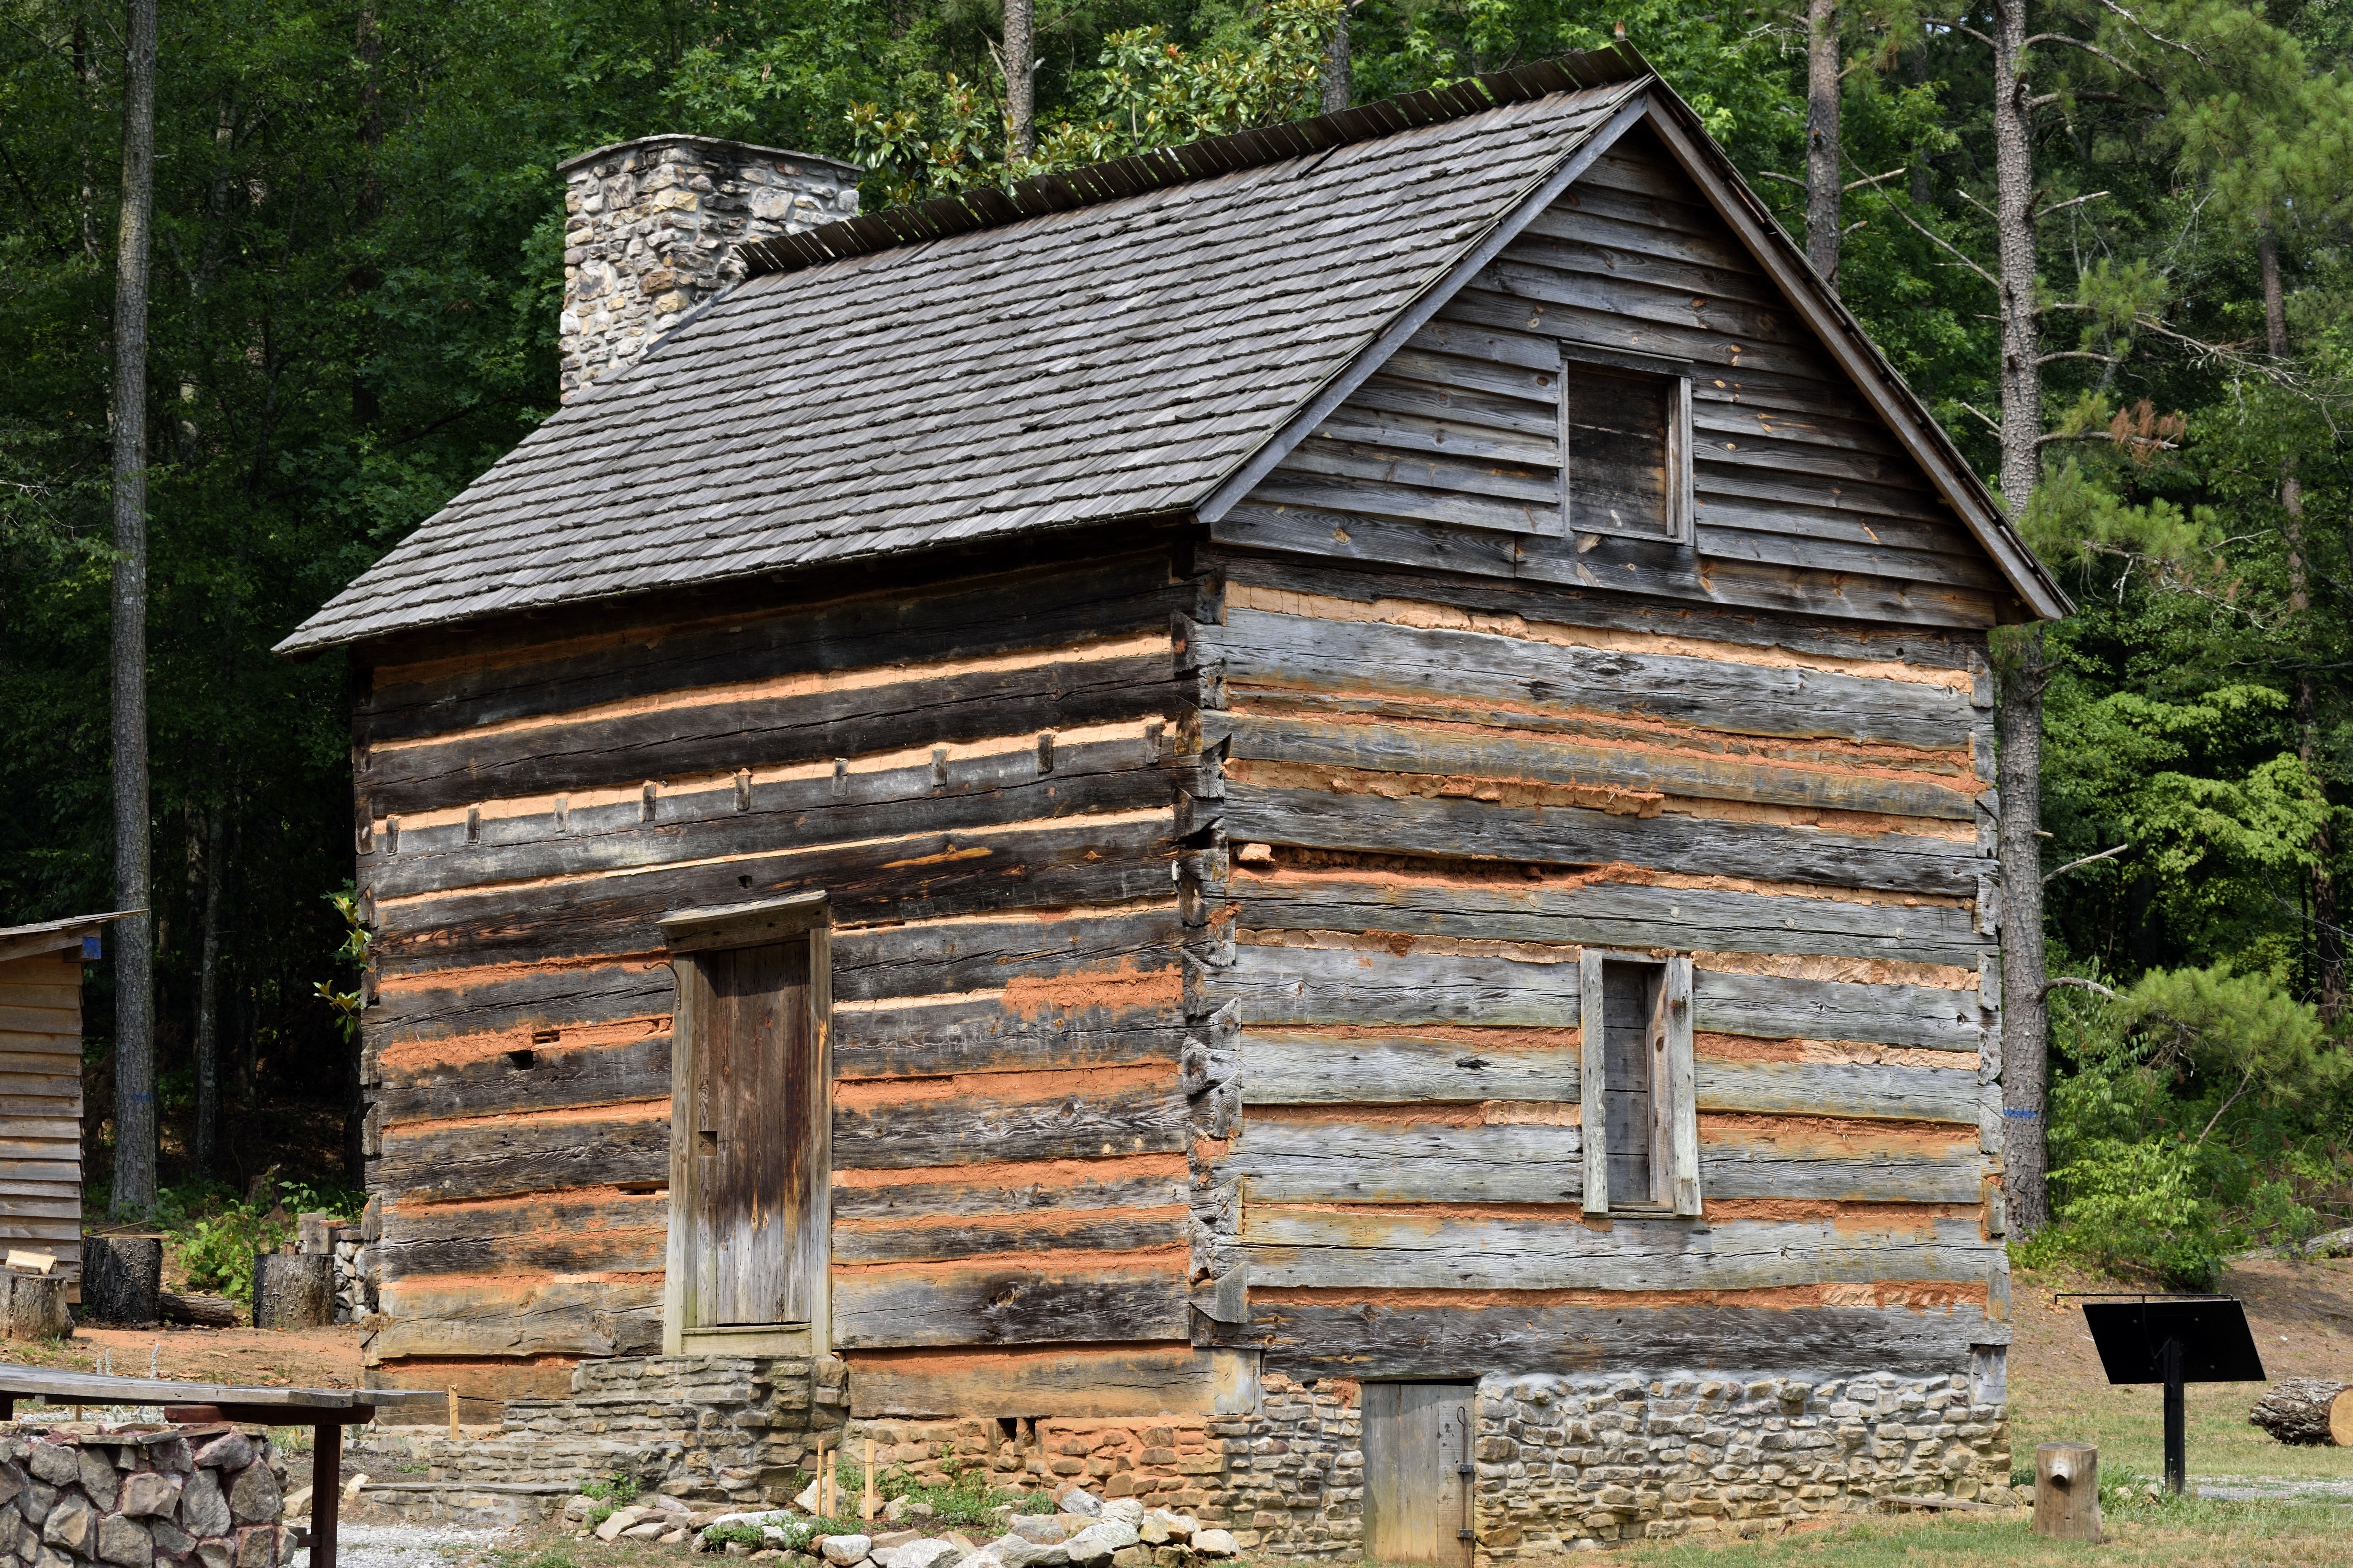
architecture, wood, vintage, retro, house, building, old, barn, shed, rustic, hut, shack, construction, cottage, grunge, chapel, exterior, historic, wooden, history, style, historical, log cabin, rural area